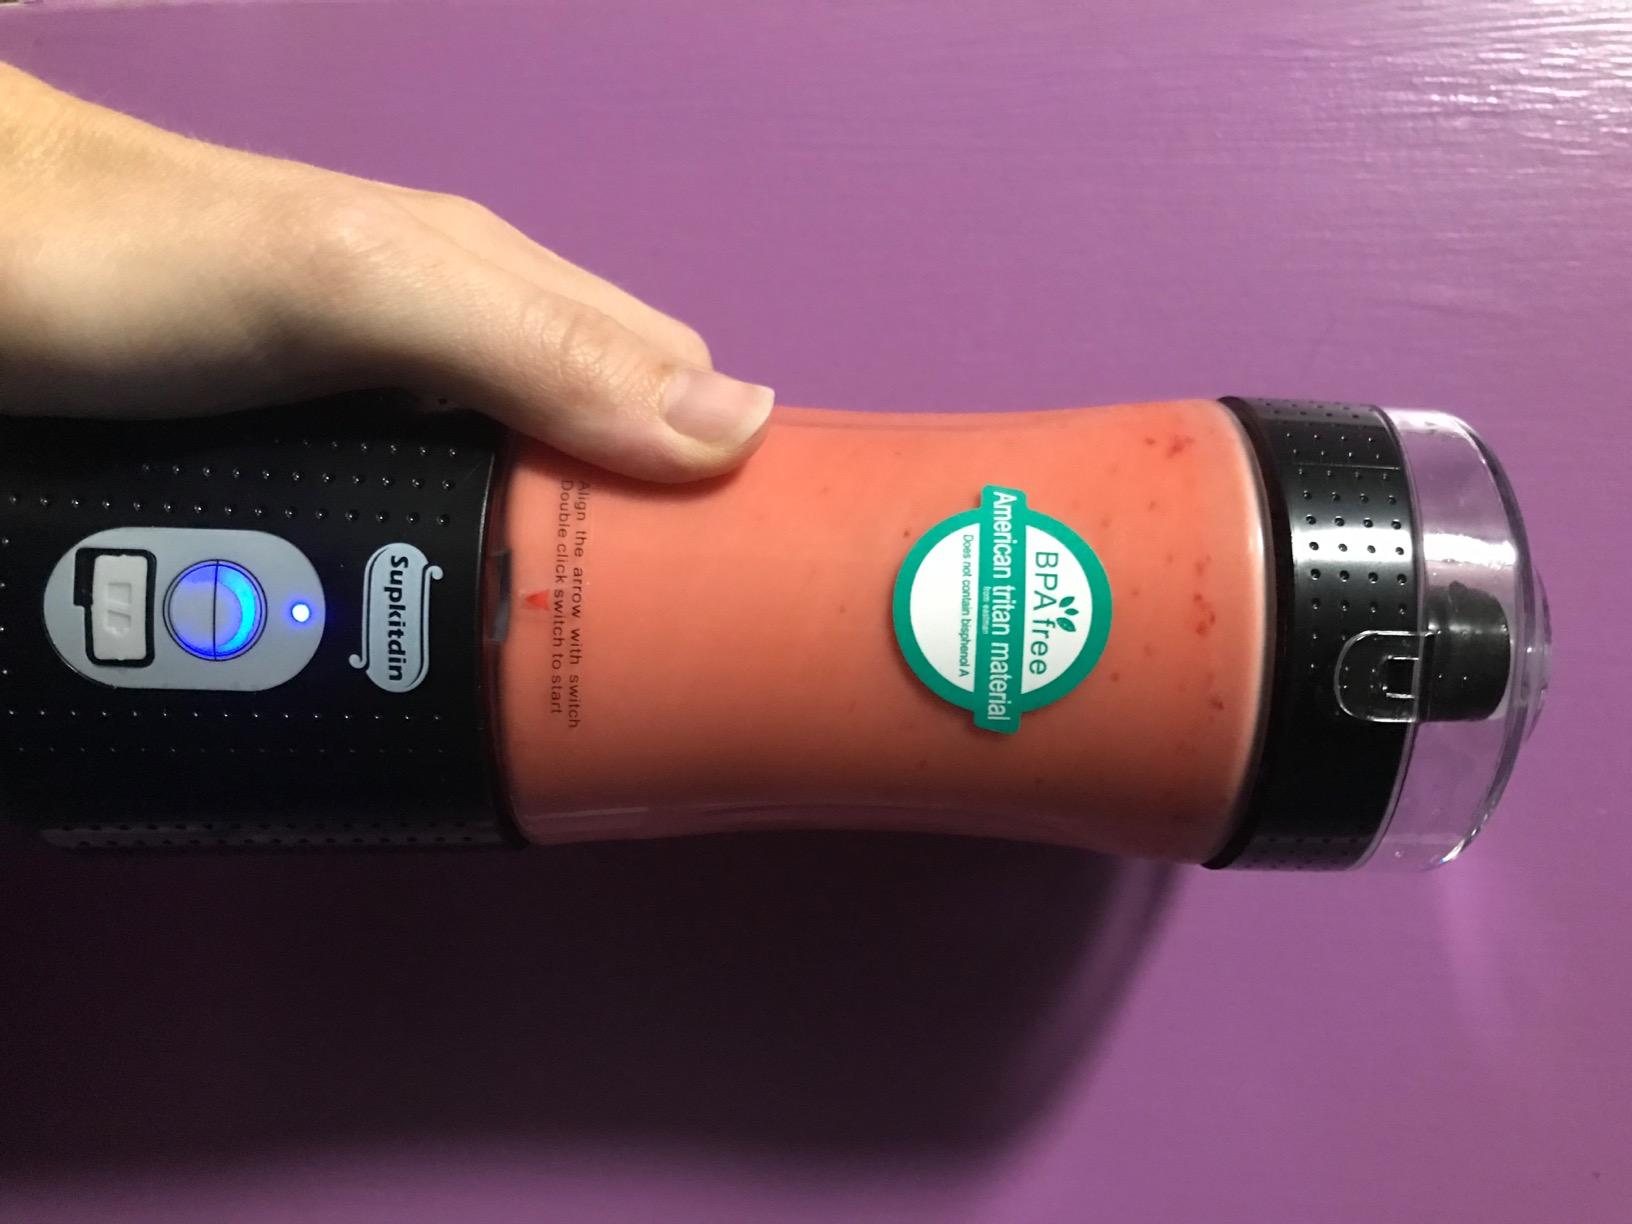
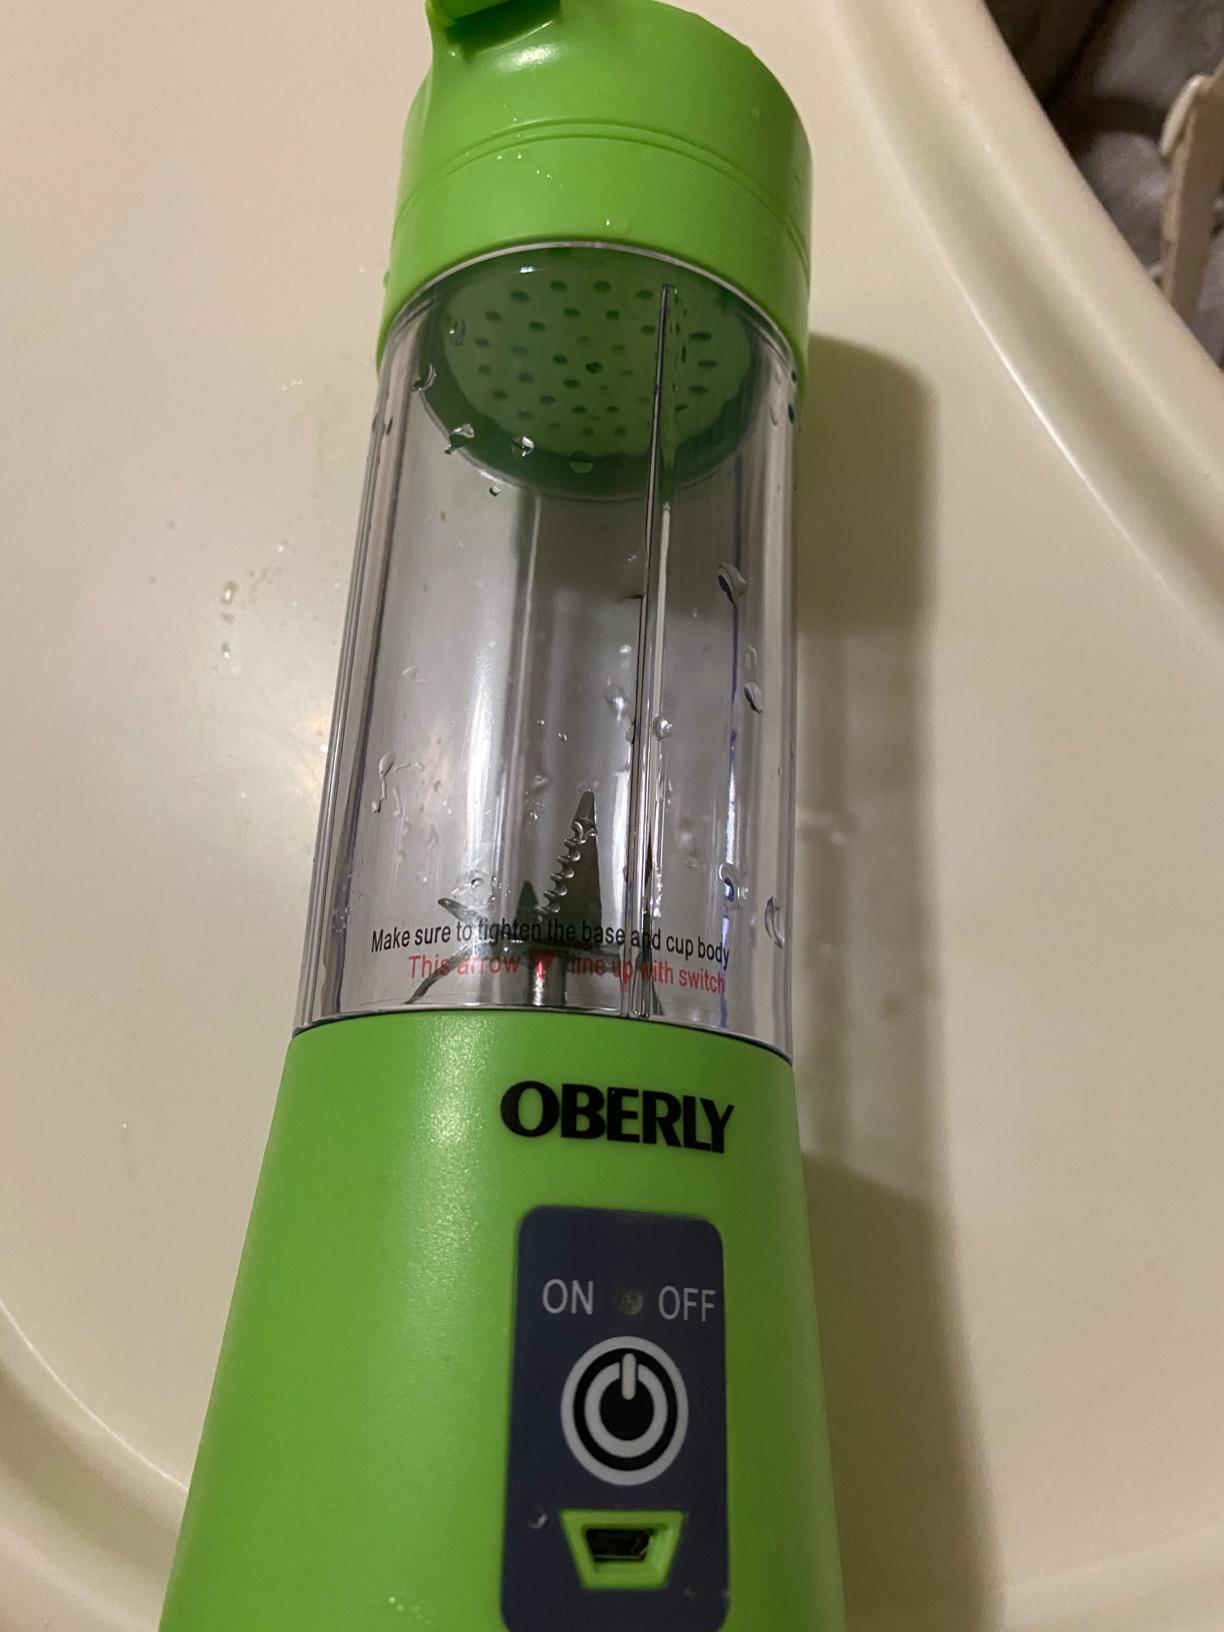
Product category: items_blender
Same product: no